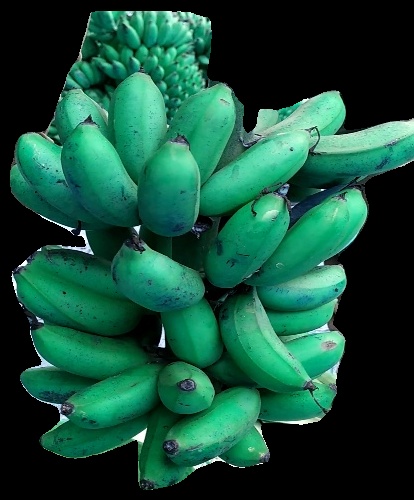
Variety: rasbale
Grade: grade3